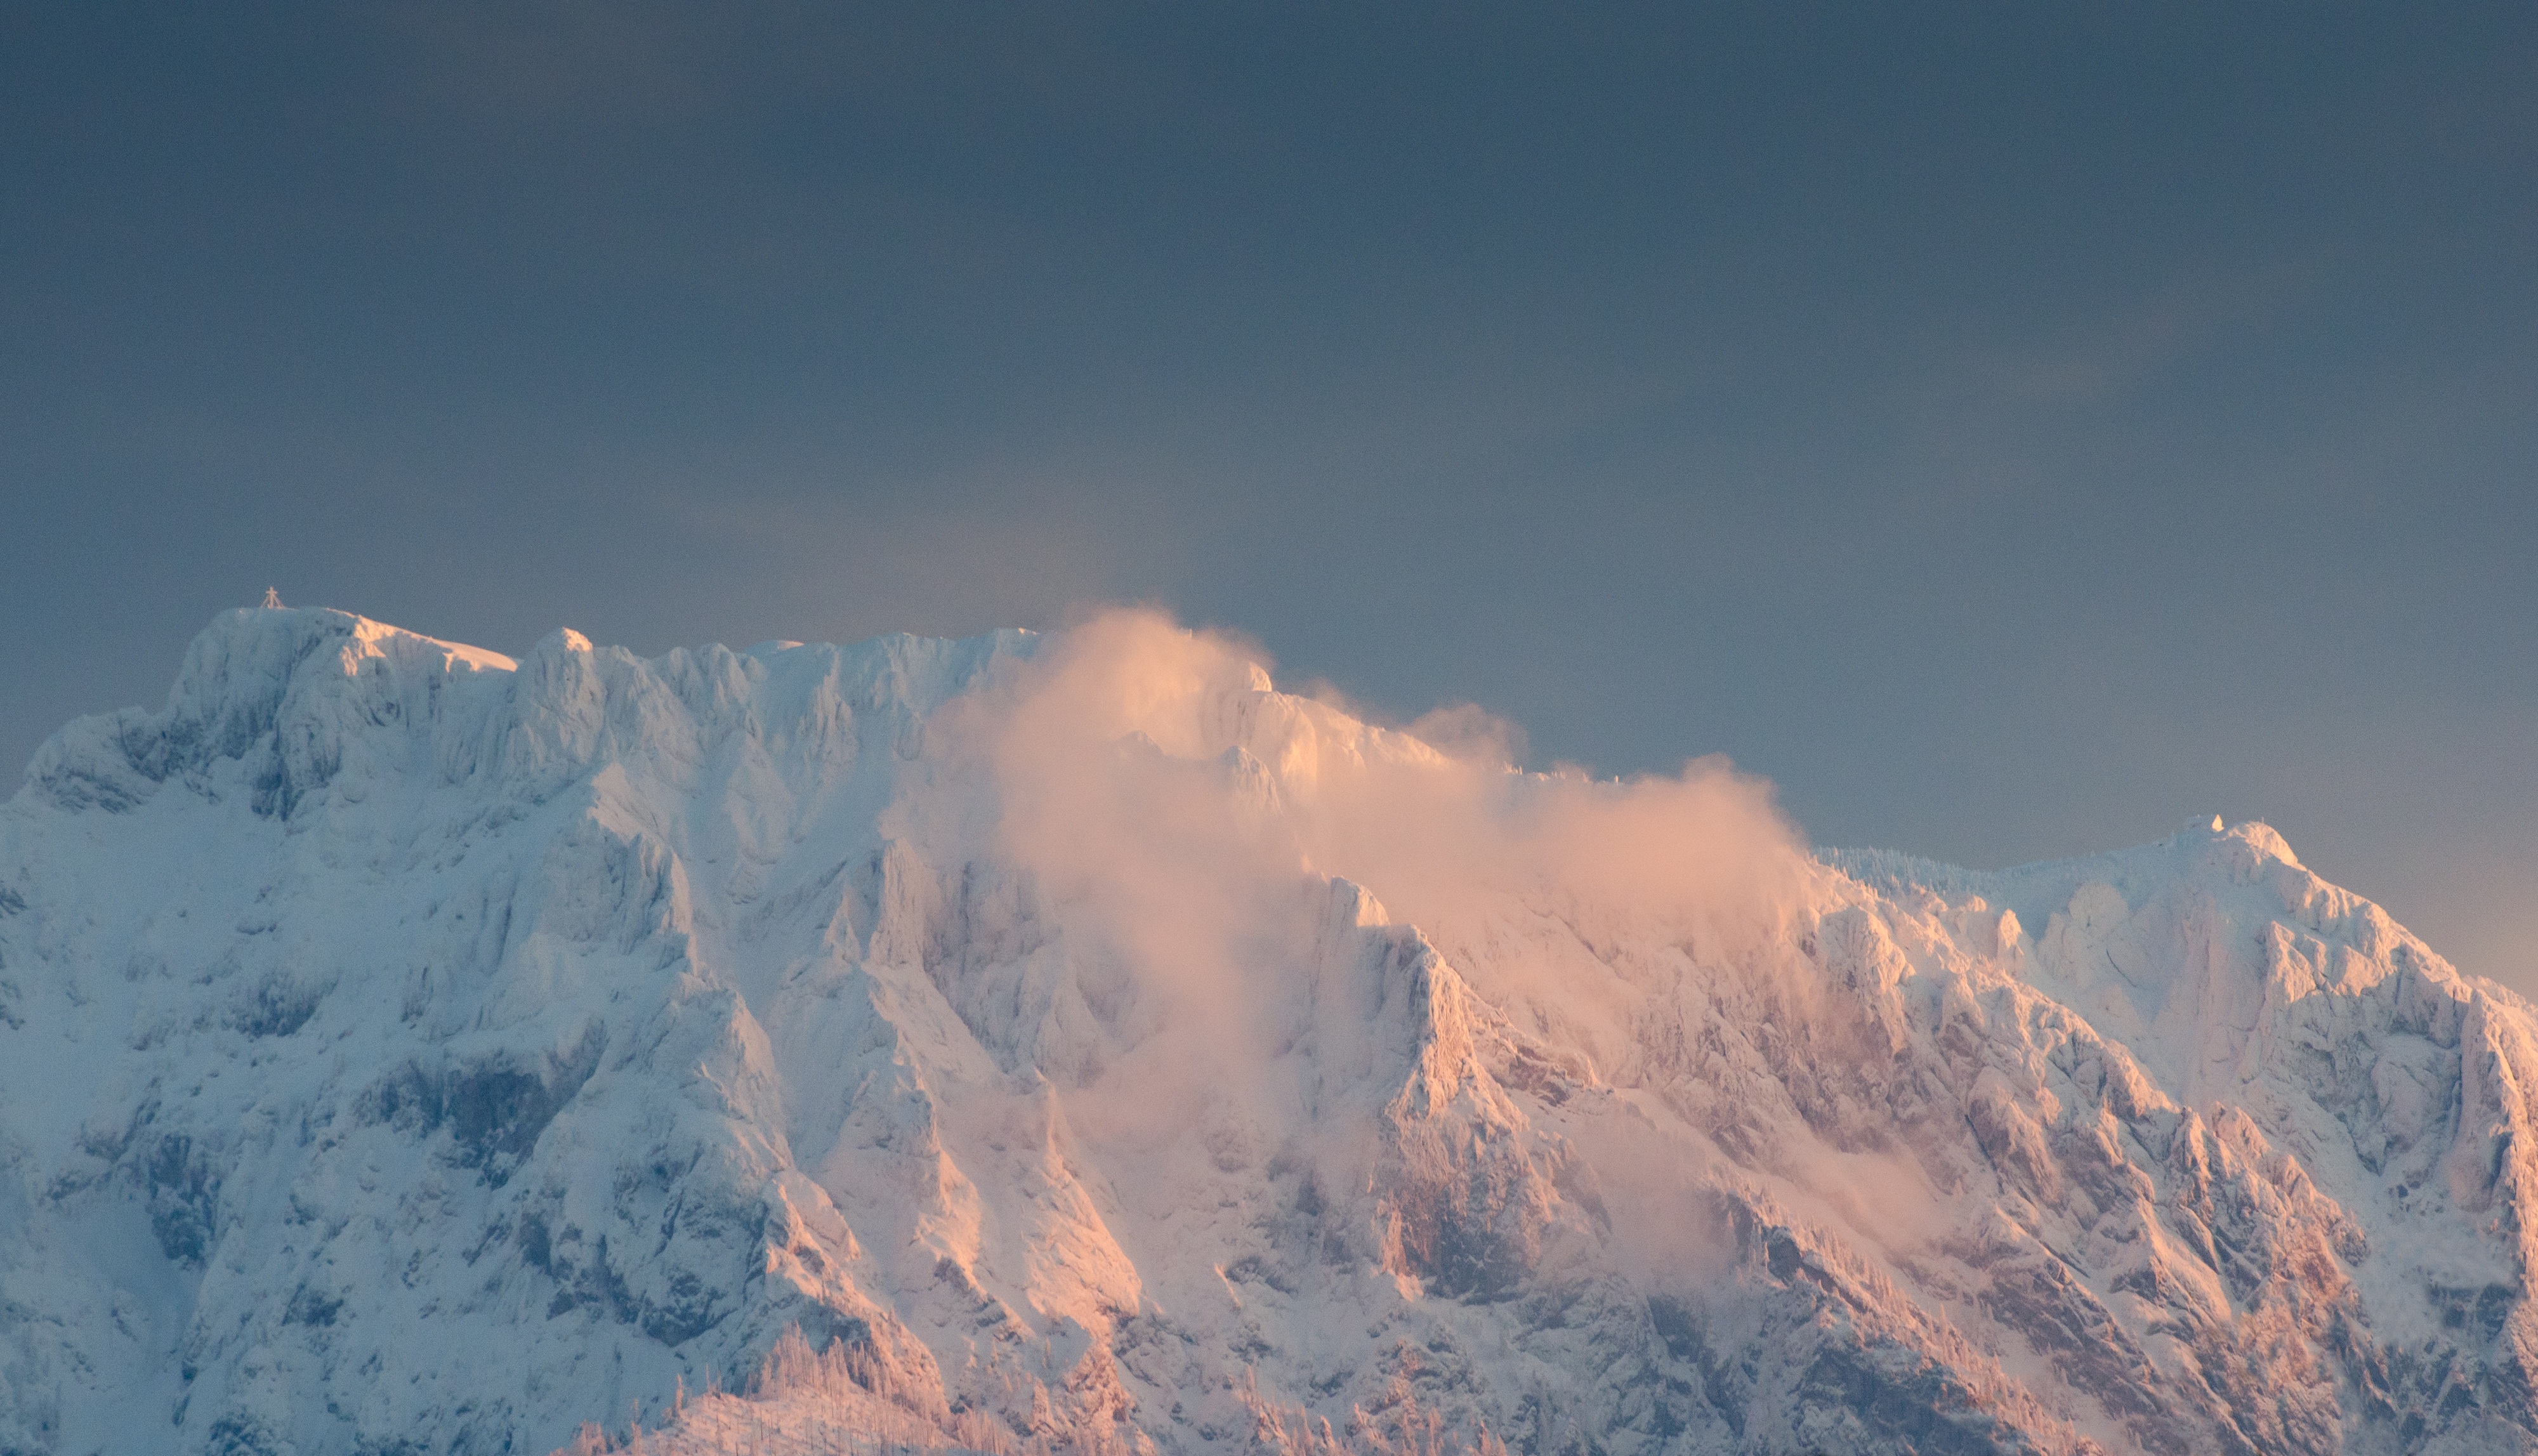
mountain, snow, cloud, mountain range, summit, alps, landform, atmospheric phenomenon, mountainous landforms, geological phenomenon